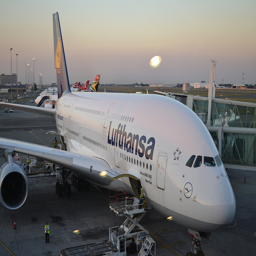
a large air plane on a run way
A white and grey jet airliner on runway.
Jet parked with no one around in the area.
Commercial Lufthansa air plane parked at an airport.
A Lufthansa plane is sitting parked with a man standing below.